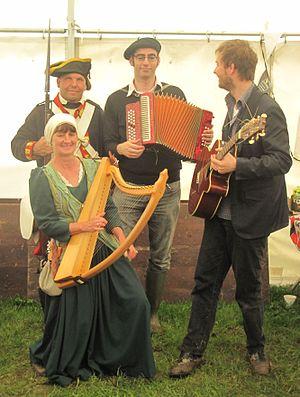
Badlabecques est un groupe musical formé en 2012 pour interpréter et diffuser la chanson en langue jersiaise en puisant dans le patrimoine parlé et chanté de l’île de Jersey.
Montfort Tadier, né le 28 novembre 1979 à Saint-Hélier, est une personnalité politique, député de Gauche aux États de Jersey et musicien. Montfort Tadier est devenu le mouton noir de la politique à Jersey en raison de ses prises de position sur la finance internationale et les paradis fiscaux qu'il dénonce notamment à travers le système bancaire de Jersey.